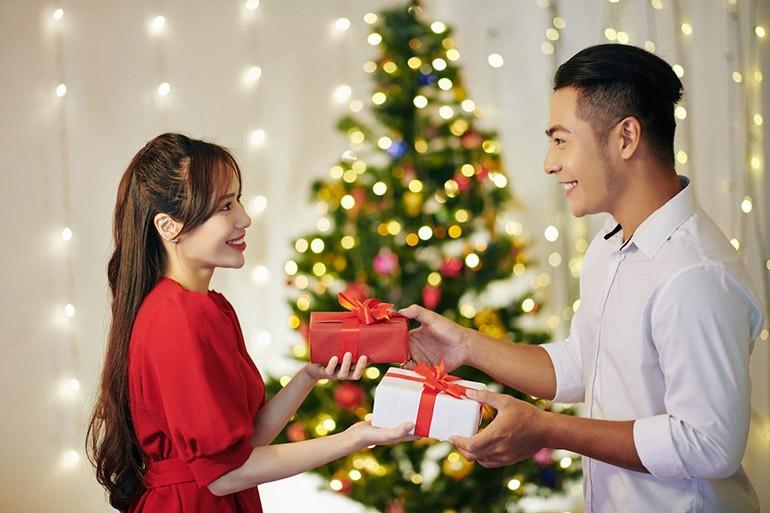
chàng trai và cô gái đang nhìn nhau mỉm cười và trao nhau những hộp quà